Barney Fife

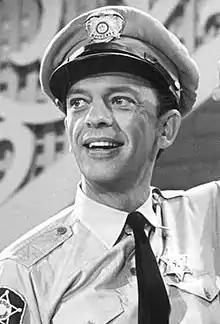
Don Knotts as Barney Fife

Bernard "Barney" Fife is a fictional character in the American television program "The Andy Griffith Show", portrayed by comic actor Don Knotts. Barney Fife is a deputy sheriff in the slow-paced, sleepy, southern community of Mayberry, North Carolina. He appeared in the first five seasons (1960–65) as a main character, and after leaving the show towards the end of season five, made a few guest appearances in the three color seasons (1965–68). He also appeared in the first episode of the spin-off series "Mayberry R.F.D." (1968–1971), and in the 1986 reunion television film "Return to Mayberry". Additionally, Barney appeared in the "Joey Bishop Show" episode "Joey's Hideaway Cabin", and unnamed in the first episode of "The New Andy Griffith Show".